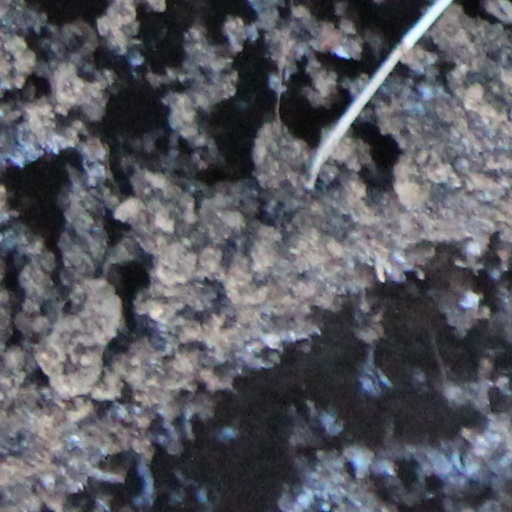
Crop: wheat